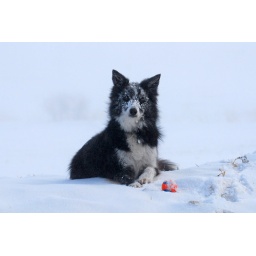
Spirit's face shows the effects of walking in the blowing snow, even though we were out of the wind at the moment.